GREIM

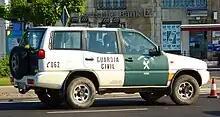
Nissan Terrano II with mountings for skis, on the roof of the GREIM base at Potes (Cantabria).

Under pressure from Spanish and French mountaineers to provide a rescue service equal to that of the French Gendarmerie, in 1981 the Civil Guard service was reorganised and GREIM units were set up in all the main mountain areas of Spain. A training school (CAEM) and a national inspectorate were established.